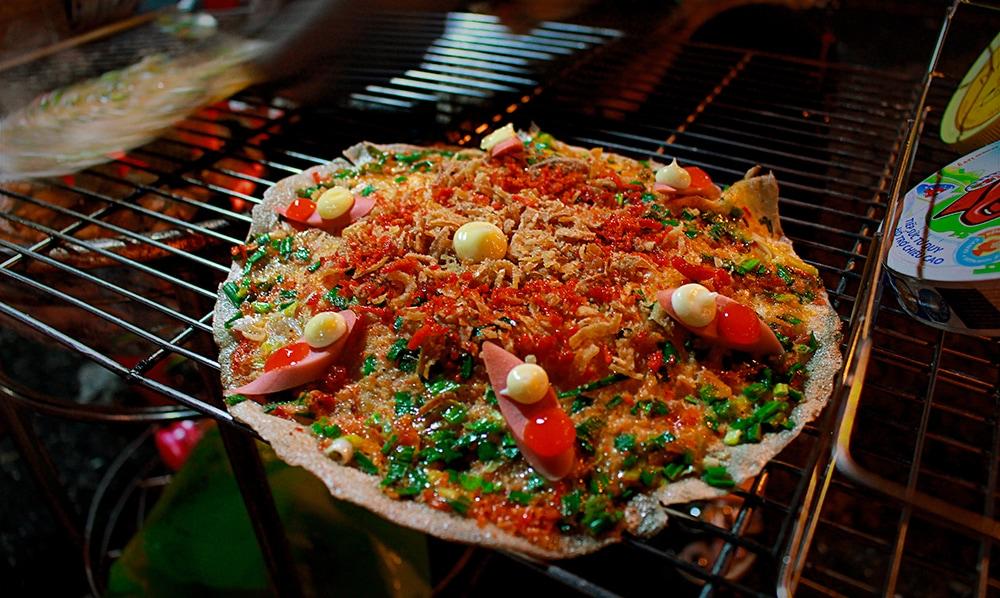
ở trên vỉ nướng có sự xuất hiện của món bánh tráng